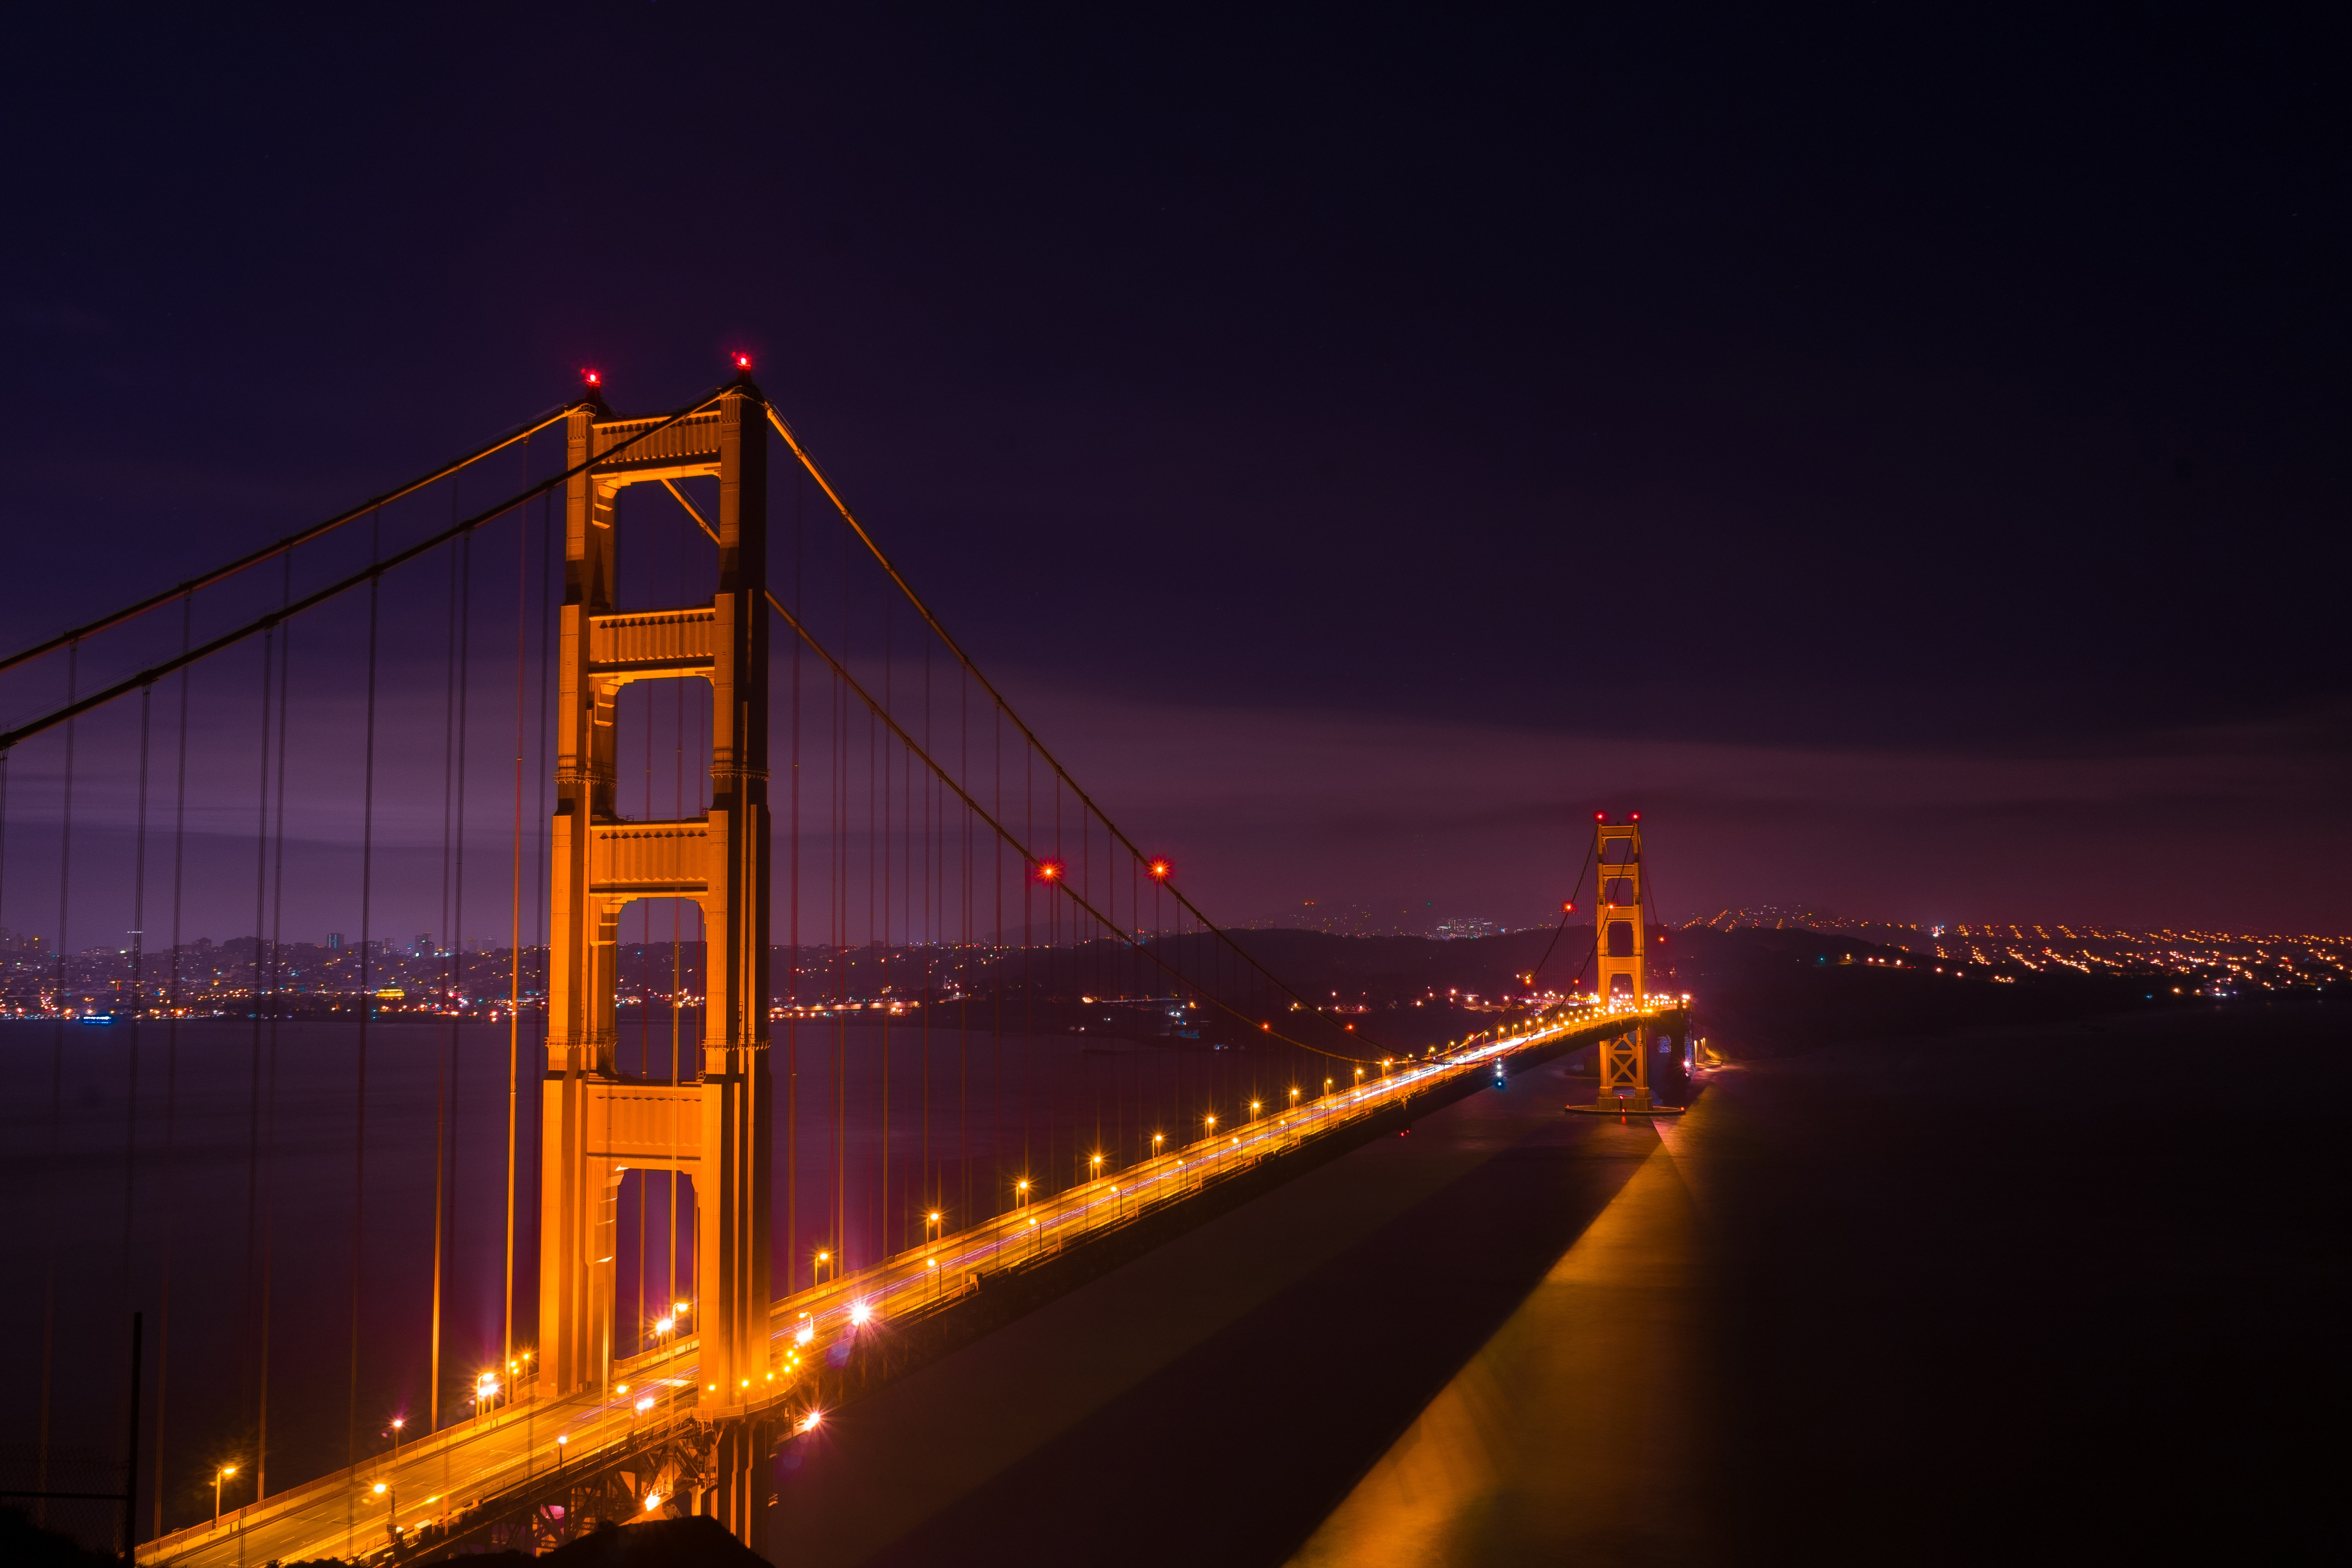
light, bridge, night, dawn, cityscape, golden gate bridge, san francisco, suspension bridge, dusk, evening, reflection, tower, landmark, darkness, street light, lighting, lights